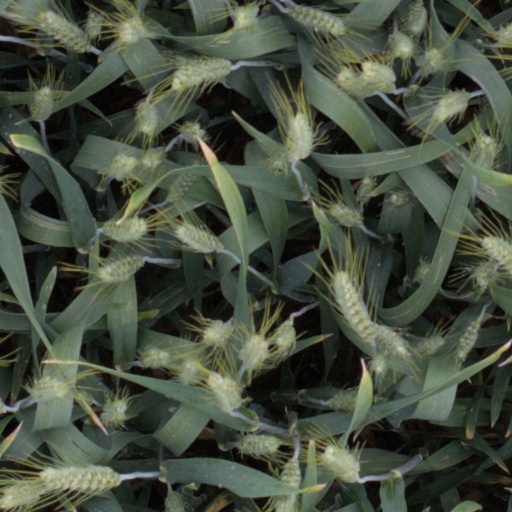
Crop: wheat